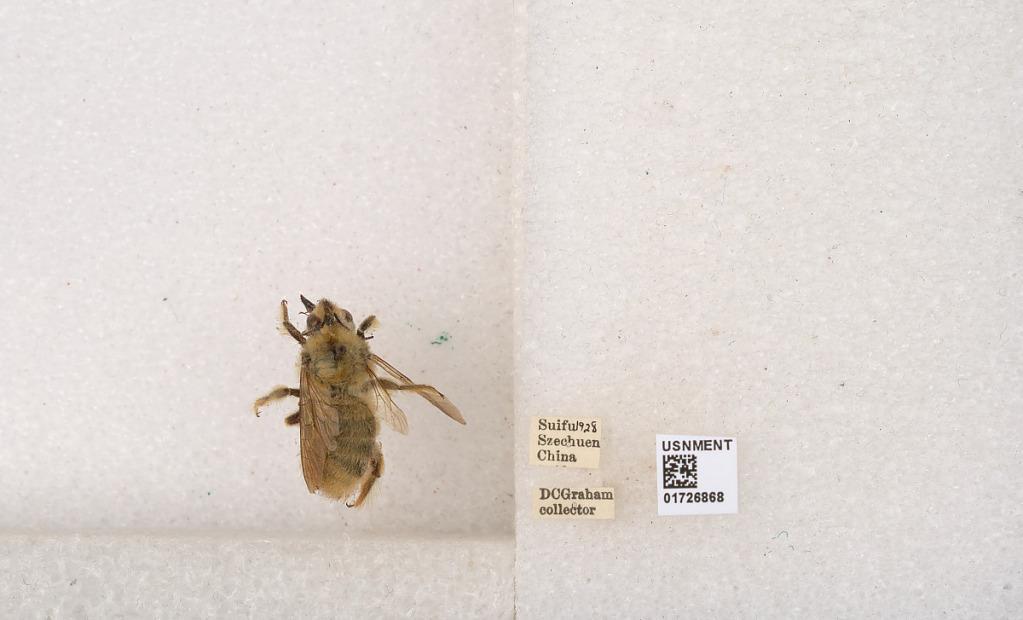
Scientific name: Xylocopa (Mesotrichia) latipes (Drury)
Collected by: D. Graham
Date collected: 1928-1-1
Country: China
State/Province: Sichuan
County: Ybin Shi
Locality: Suifu